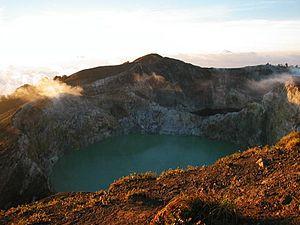
Florès, en indonésien Pulau Flores, est une île d'Indonésie longue de 360 kilomètres faisant partie des petites îles de la Sonde et située à 767 km au nord-ouest de l'Australie. Elle se trouve à 0,32 km à l'est de l'île de Rinca, à 0,7 km à l'ouest de l'île d'Adonara, dans l'archipel Solor, et à 45 km au nord de l'île de Sumba. À 25 km à l'ouest se situe l'île de Komodo. Son nom vient du portugais Flores qui signifie en français « fleurs ». Florès borde la mer homonyme au nord et la mer de Savu au sud.